Describe the emotion expressed in this image:  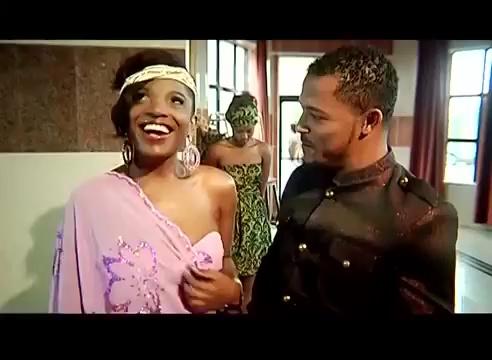
This person displays Fear, valence and arousal with high intensity.